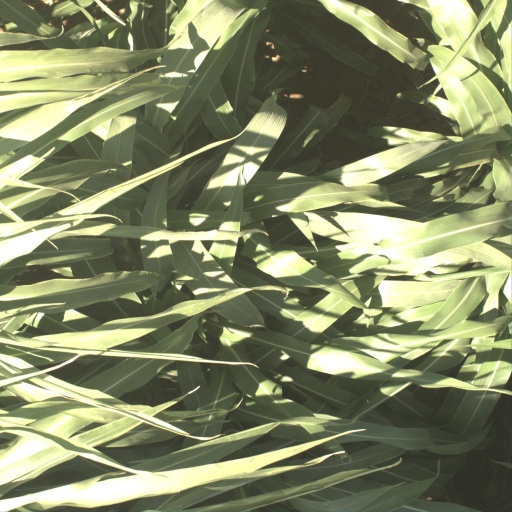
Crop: sorghum